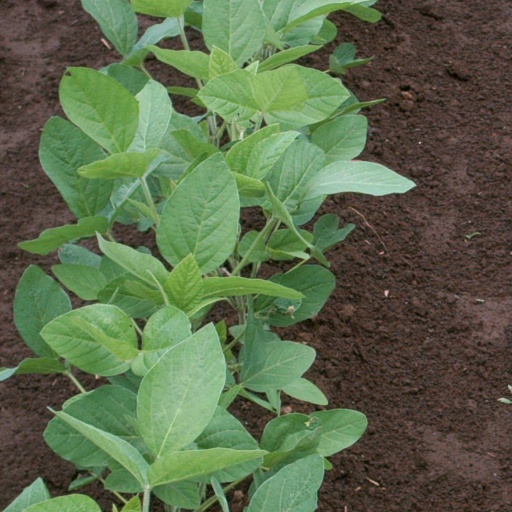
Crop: soybean